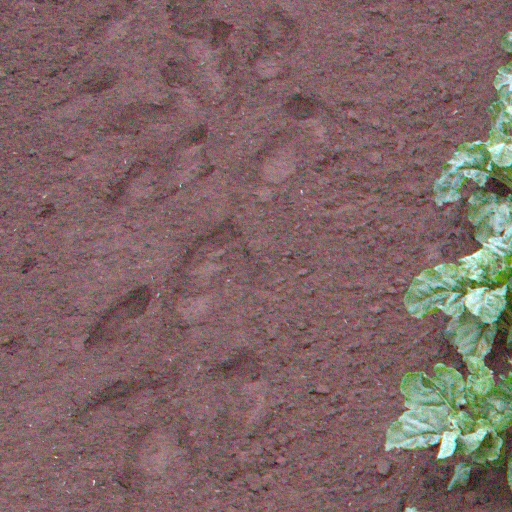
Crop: sugar beet